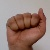
The image shows a hand gesture representing the letter 'A' in Indian Sign Language.